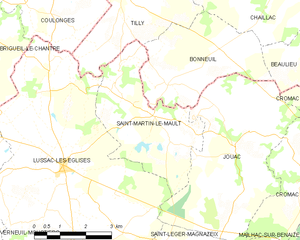
Carte des communes françaises Saint-Martin-le-Mault